Hibernation

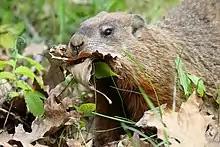
Groundhog gathering nesting material for its warm burrow in preparation for hibernation

Obligate hibernators are animals that spontaneously, and annually, enter hibernation regardless of ambient temperature and access to food. Obligate hibernators include many species of ground squirrels, other rodents, European hedgehogs and other insectivores, monotremes, and marsupials.